Schnucks

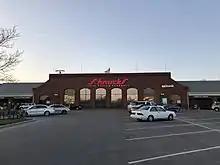
A Schnucks store in Kirkwood, Missouri, a suburb of St. Louis

Schnuck Markets, Inc. was founded in St. Louis in 1939. In 1943, its first large-scale retail store was opened, measuring . By 1952, its first major store was opened in Brentwood, a St. Louis suburb. The Schnucks symbol, a soldier, was introduced in 1968 (during the Vietnam War). Schnucks continued to grow, adopting the motto "Friendliest Stores In Town" and acquiring stores in Illinois, Indiana, Tennessee, Mississippi, Missouri, Iowa, and Wisconsin. By the late 1960s, Schnucks had 10 stores in the St. Louis area.